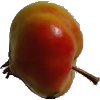
Label: Apple Red Yellow 2